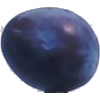
Label: Plum 3